Arthur Gibbs (footballer)

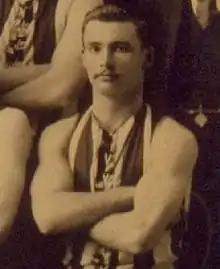
Gibbs in 1896 during his Collingwood career in the VFA

Arthur Elliott Gibbs (28 December 1872 – 8 August 1940) was an Australian rules footballer who played for the Collingwood Football Club in the Victorian Football League (VFL).